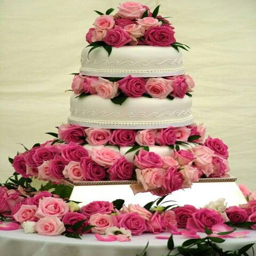
gorgeous white cake with all real pink roses as decor .